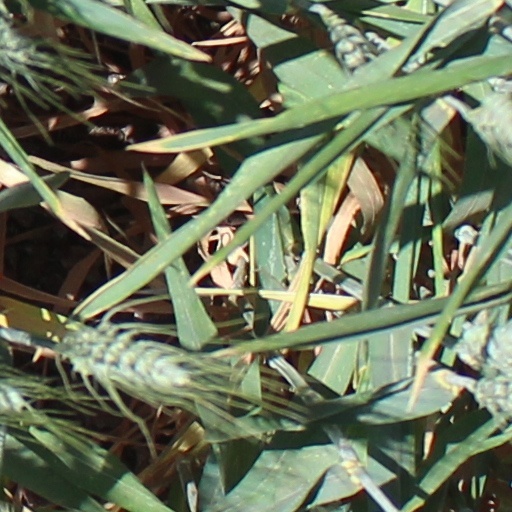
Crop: wheat